Hydraulic mining

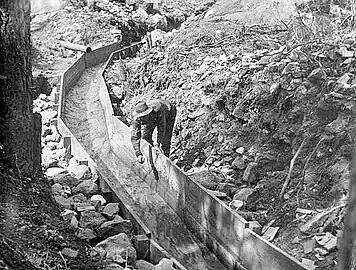
A man leans over a wooden sluice. Rocks line the outside of the wood boards that create the sluice.

The modern form of hydraulic mining, using jets of water directed under very high pressure through hoses and nozzles at gold-bearing upland paleogravels, was first used by Edward Matteson near Nevada City, California in 1853 during the California Gold Rush. Matteson used canvas hose which was later replaced with crinoline hose by the 1860s. In California, hydraulic mining often brought water from higher locations for long distances to holding ponds several hundred feet above the area to be mined. California hydraulic mining exploited gravel deposits, making it a form of placer mining.